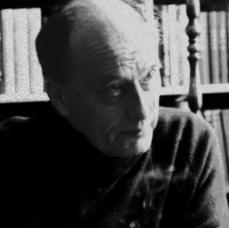
Age: 61